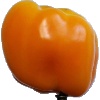
Label: Pepper Yellow 1